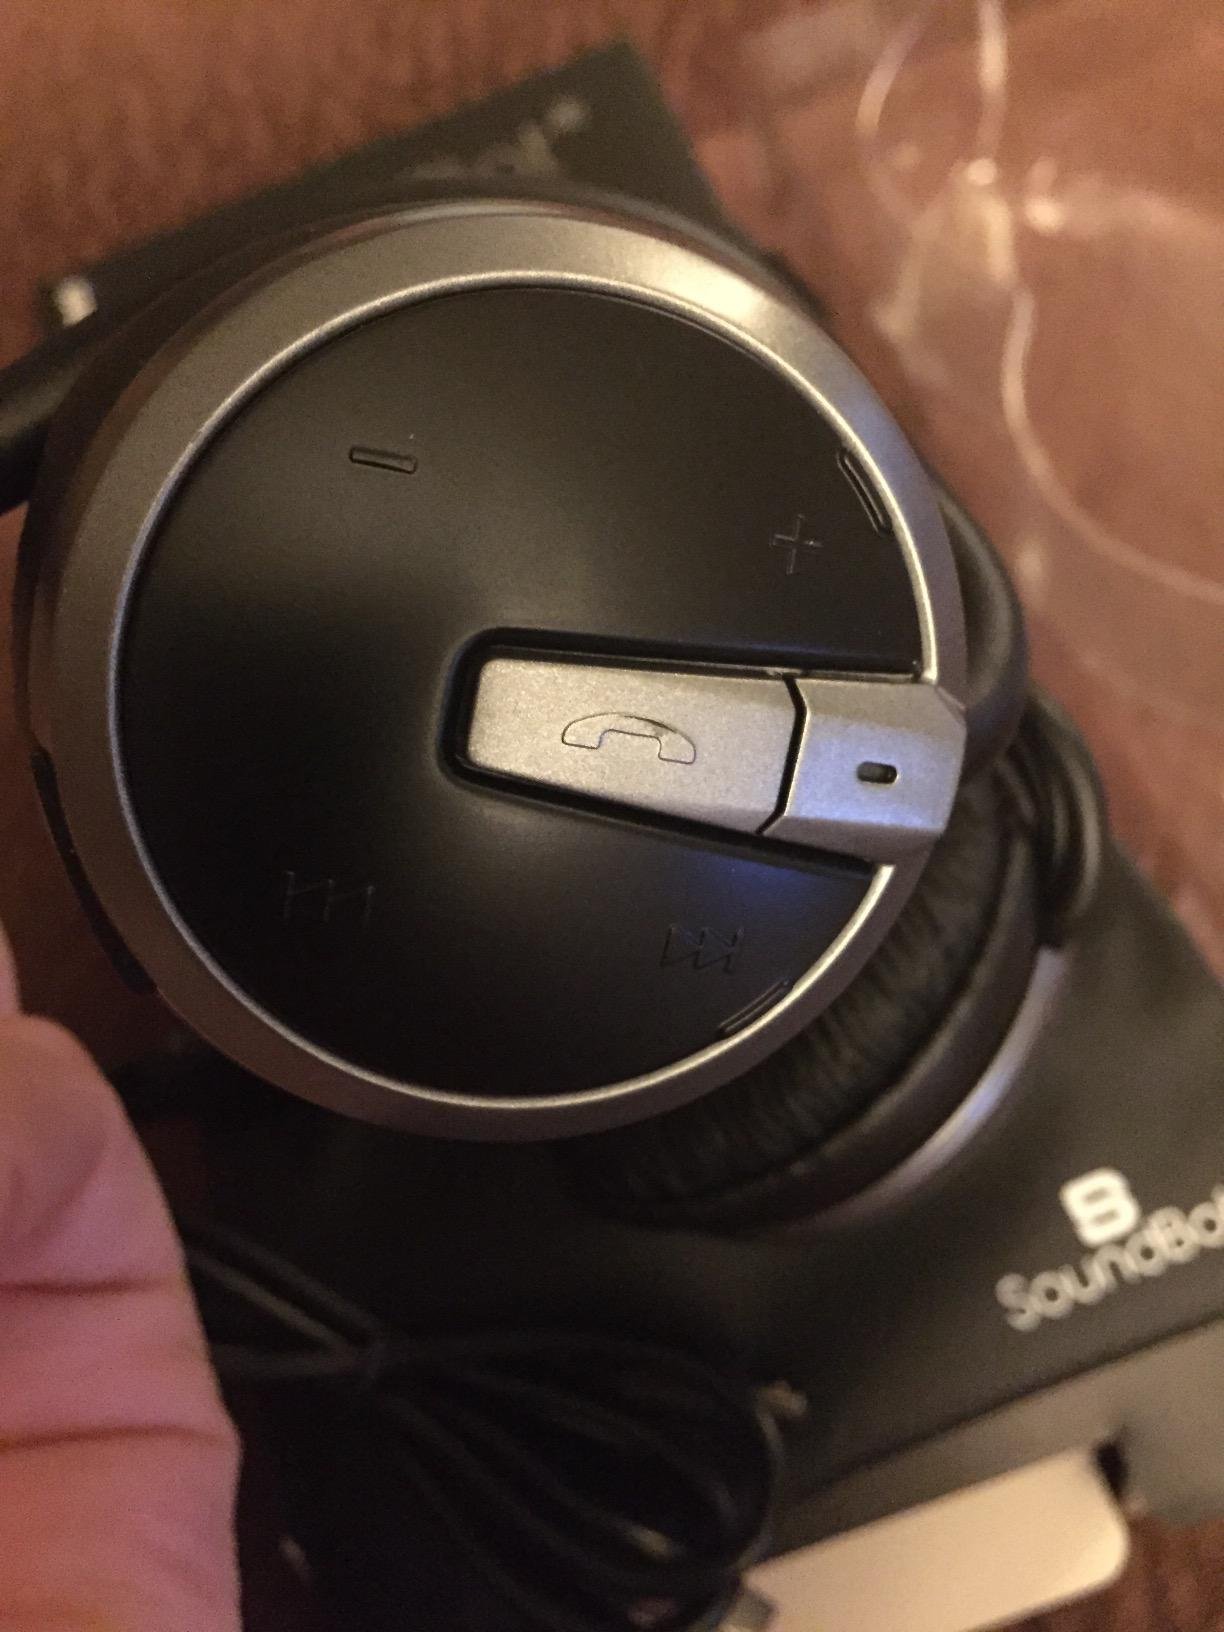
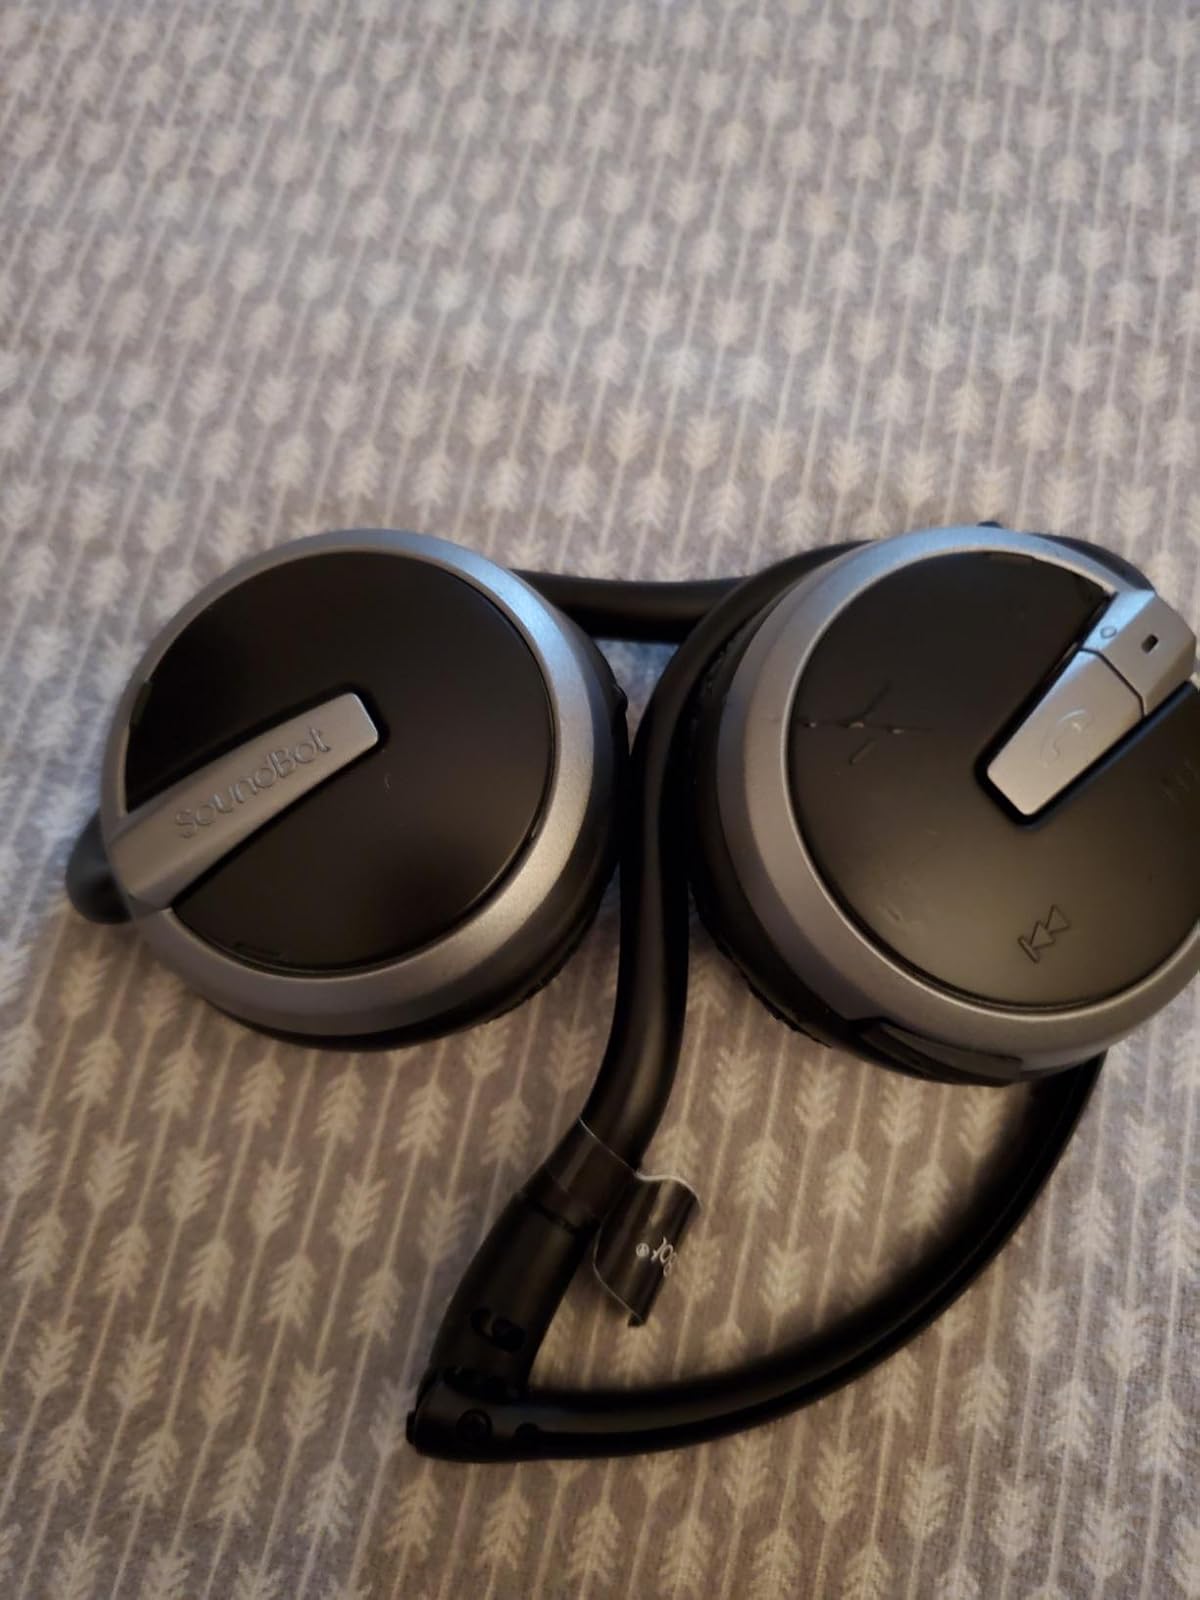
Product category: headphones
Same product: yes